Grigol Maisuradze

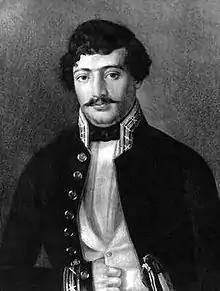
Grigol Maisuradze, "Portrait of N. Chichinadze". 1853

Grigol (Giorgi) Maisuradze (1817–1885) was a Georgian painter and a founder of realistic school in the Georgian portraiture.